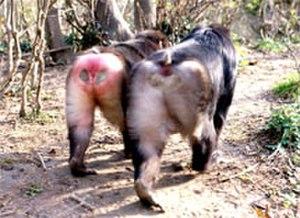
Macaques de Tonkean (Macaca tonkeana) mâle et femelle.
Le macaque de Tonkean est une espèce de primate de la famille des Cercopithecidae.
Une callosité est une prolifération cellulaire de la peau. Elle n'est pas forcément pathologique, comme dans le cas des cals humains.